Scotland in the modern era

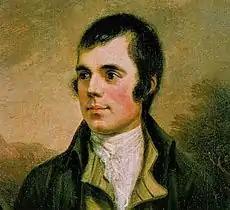
Robert Burns, considered by many to be the Scottish national poet

Modern historians suggest that due to economic and social change, the clan system in the highlands was already declining by the time of the failed 1745 rising. In its aftermath the British government enacted a series of laws that attempted to speed the process, including a ban on the bearing of arms, the wearing of tartan and limitations on the activities of the Episcopalian Church. Most of the legislation was repealed by the end of the 18th century as the Jacobite threat subsided. There was soon a process of the rehabilitation of highland culture. Tartan had already been adopted for highland regiments in the British army, which poor highlanders joined in large numbers until the end of the Napoleonic Wars in 1815, but by the 19th century it had largely been abandoned by the ordinary people. In the 1820s, as part of the Romantic revival, tartan and the kilt were adopted by members of the social elite, not just in Scotland, but across Europe. The international craze for tartan and for idealising a romanticised highlands was set off by the Ossian cycle published by Scottish poet James Macpherson's in 1761–2. Sir Walter Scott's Waverley novels further helped popularise Scottish life and history. His "staging" of the royal Visit of King George IV to Scotland in 1822 and the king's wearing of tartan resulted in a massive upsurge in demand for kilts and tartans that could not be met by the Scottish linen industry. The designation of individual clan tartans was largely defined in this period and they became a major symbol of Scottish identity. The fashion for all things Scottish was maintained by Queen Victoria who help secure the identity of Scotland as a tourist resort and the popularity of the tartan fashion. Her Highland enthusiasm led to the design of two tartan patterns, "Victoria" and "Balmoral", the latter named after her castle Balmoral in Aberdeenshire, which from 1852 became a major royal residence.